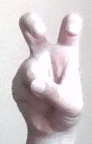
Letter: toot